Yeadon, West Yorkshire

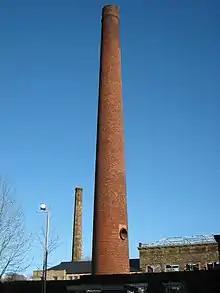
Former factory chimneys on Green Lane

Despite the English Civil War the area prospered and the population more than doubled to more than 400 during the 17th century, with 93 hearths (i.e. fireplace with chimney) recorded. Medieval parcels of land were traded into more efficient farms and a new mill was built. The town was no longer divided and had a significant social organization with poor relief and a constable.